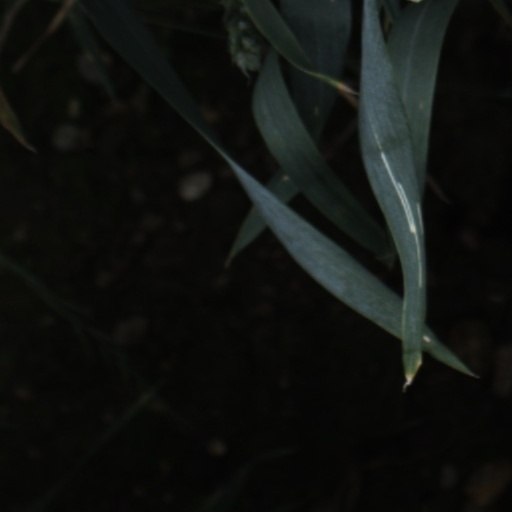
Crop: wheat